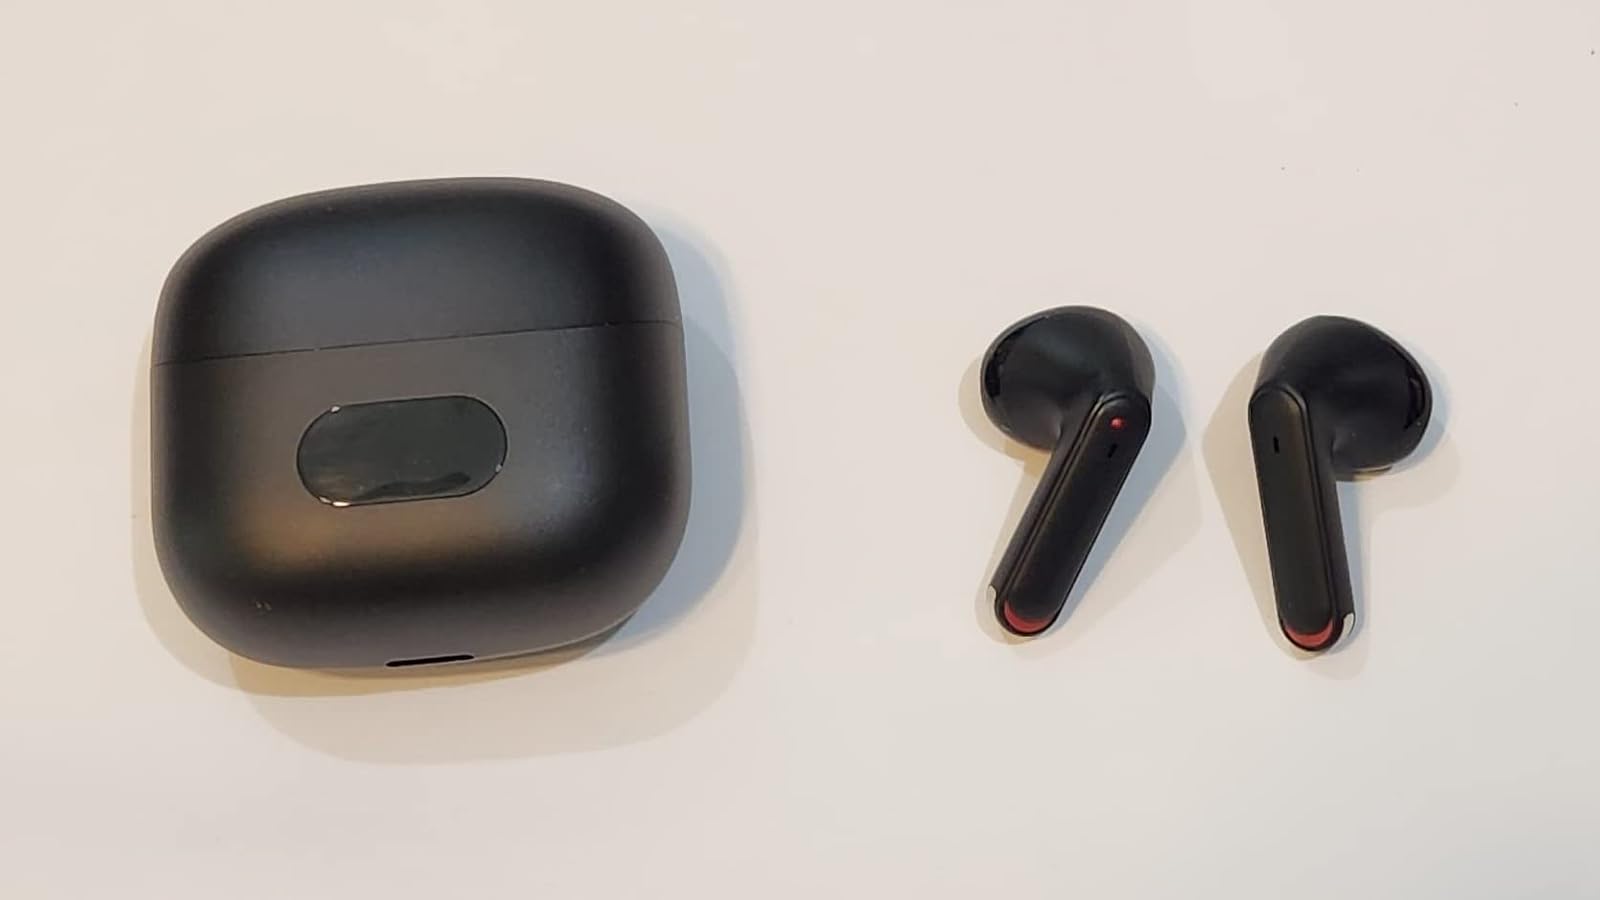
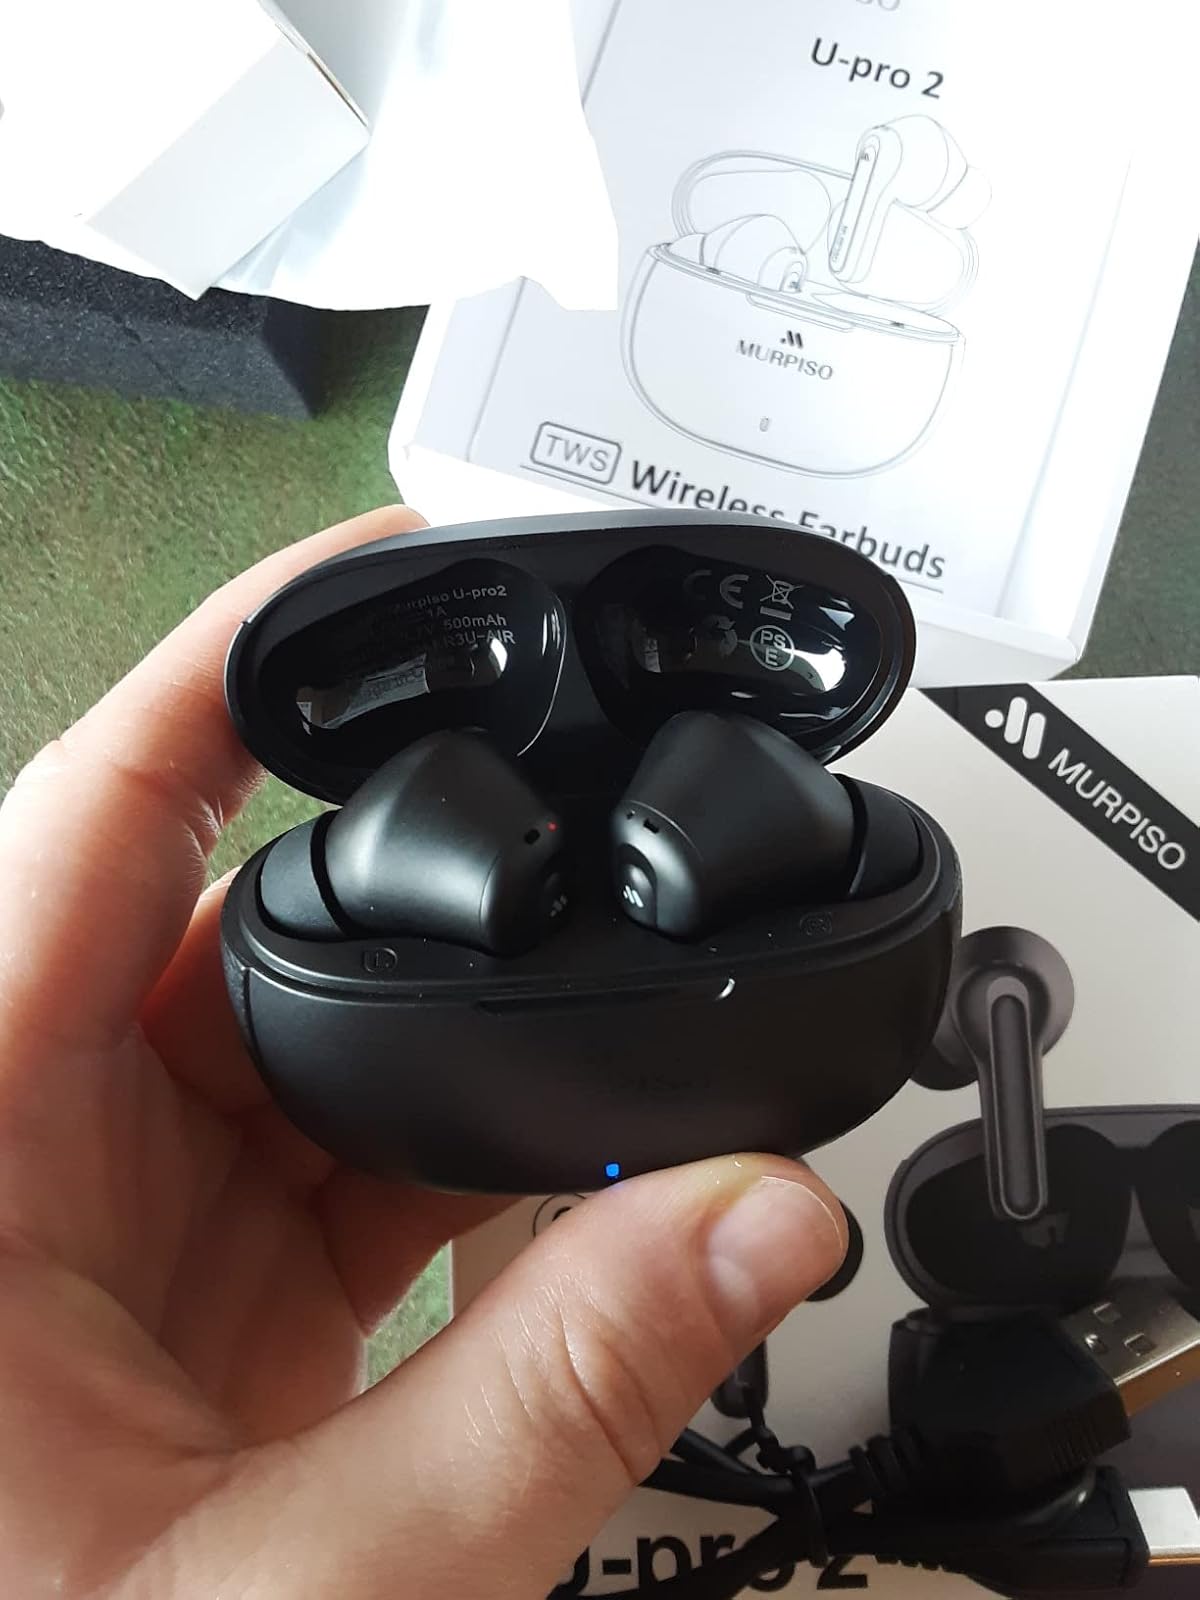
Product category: earbuds
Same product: no